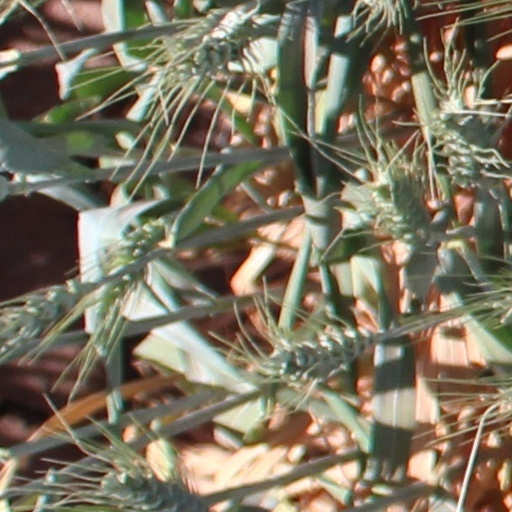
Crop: wheat